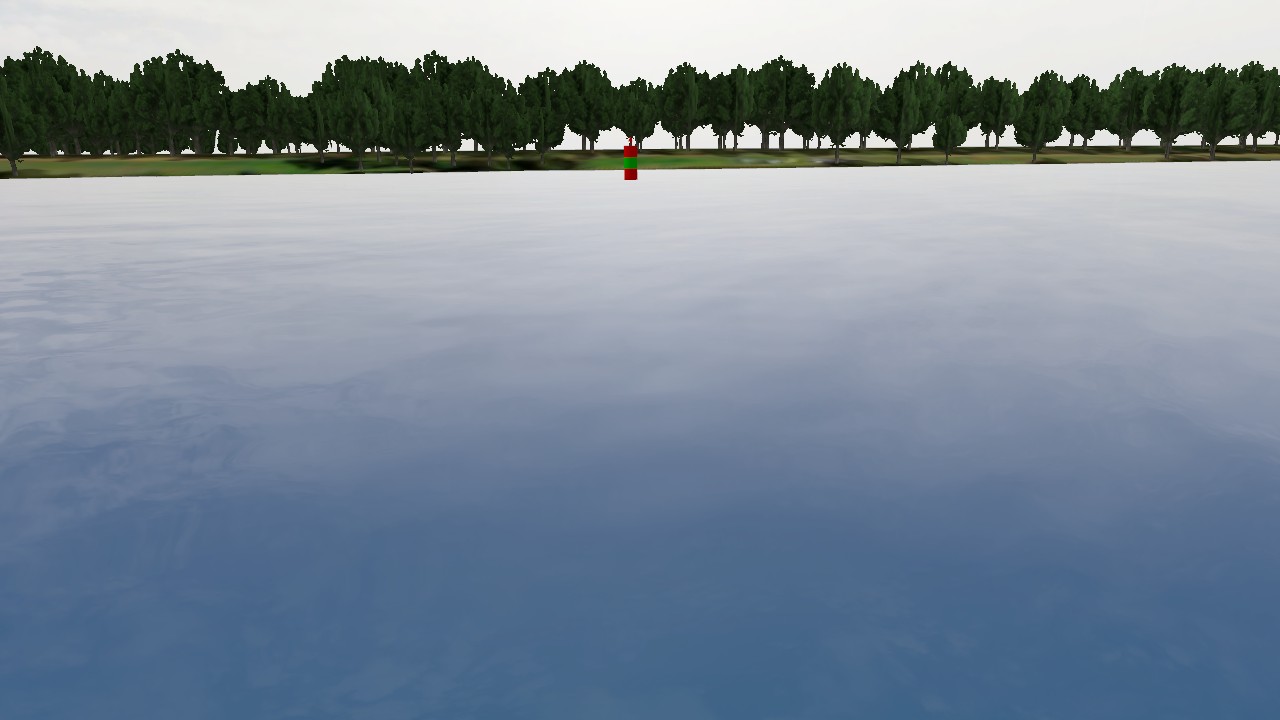
Label: preferred_port_mark
Descriptions: preferred channel mark with red outer bands and green middle band ||| buoy showing red-green-red horizontal stripes ||| two red bands with a green mid band ||| red green red, three horizontal bands